Edda Magnason

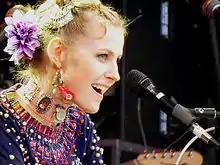
Magnason performing in 2011

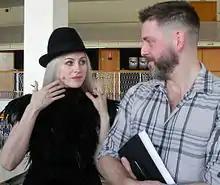
Magnason and Ben Wright, October 2013

She released her self-titled debut album, "Edda Magnason" in January 2010 on the Caprice Records label. Produced by Jonas André and Edda Magnason, it was recorded at Nybrokajen, a classical music venue in Stockholm, with piano and vocals by Magnason. She wrote all the music and made all the illustrations for the CD booklet.